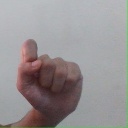
अक्षर: घ